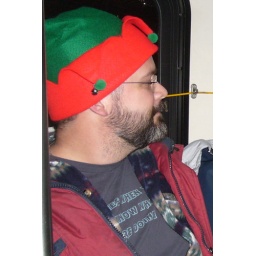
Mike looked quite festive in his elfish hat! Ready for the annual bear bus tour of lights!